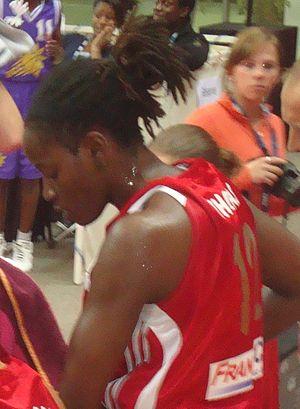
La basketteuse américaine Carla Thomas sous le maillot e Villeneuve d'Ascq lors d'un temps mort pendant l'Open LFB 2011.
Carla Thomas, née le 31 octobre 1985 à Mechanicsburg est une joueuse américaine de basket-ball.